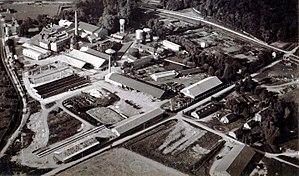
Cliché aérien de la sucrerie d'Étrépagny en 1935.
La sucrerie d'Étrépagny est une usine sucrière située à Étrépagny dans le département de l'Eure, dans le Vexin Normand en 1863, dont Charpillon traite en citant sur un même plan économique en 1868 les sucreries de Fontenay, des Andelys et de La Rivière-Thibouville.